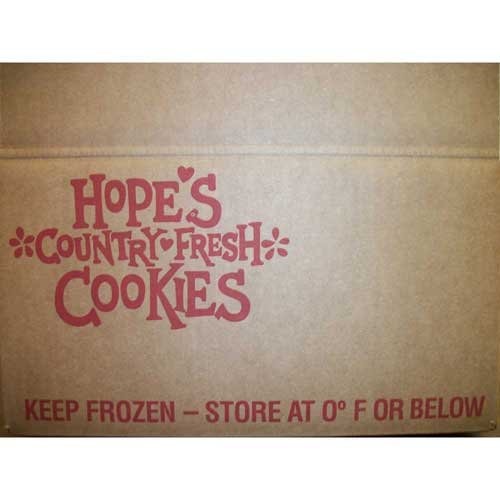
Item Name: Hopes Homestyle Peanut Butter Cup Cookie Dough, 1.5 Ounce - 213 per case.
Bullet Point 1: Kosher Peanut Butter Cup Cookies: Homestyle dough with peanut butter cups inside
Bullet Point 2: 213 Pieces per Tub: Plenty of cookies for sharing
Bullet Point 3: Occasion-Friendly: Perfect for birthdays, weddings, anniversaries
Bullet Point 4: Made in the USA: Quality ingredients and craftsmanship
Bullet Point 5: Fresh Dough: Made with real butter and eggs
Value: 213.0
Unit: Count

Price: 152.25